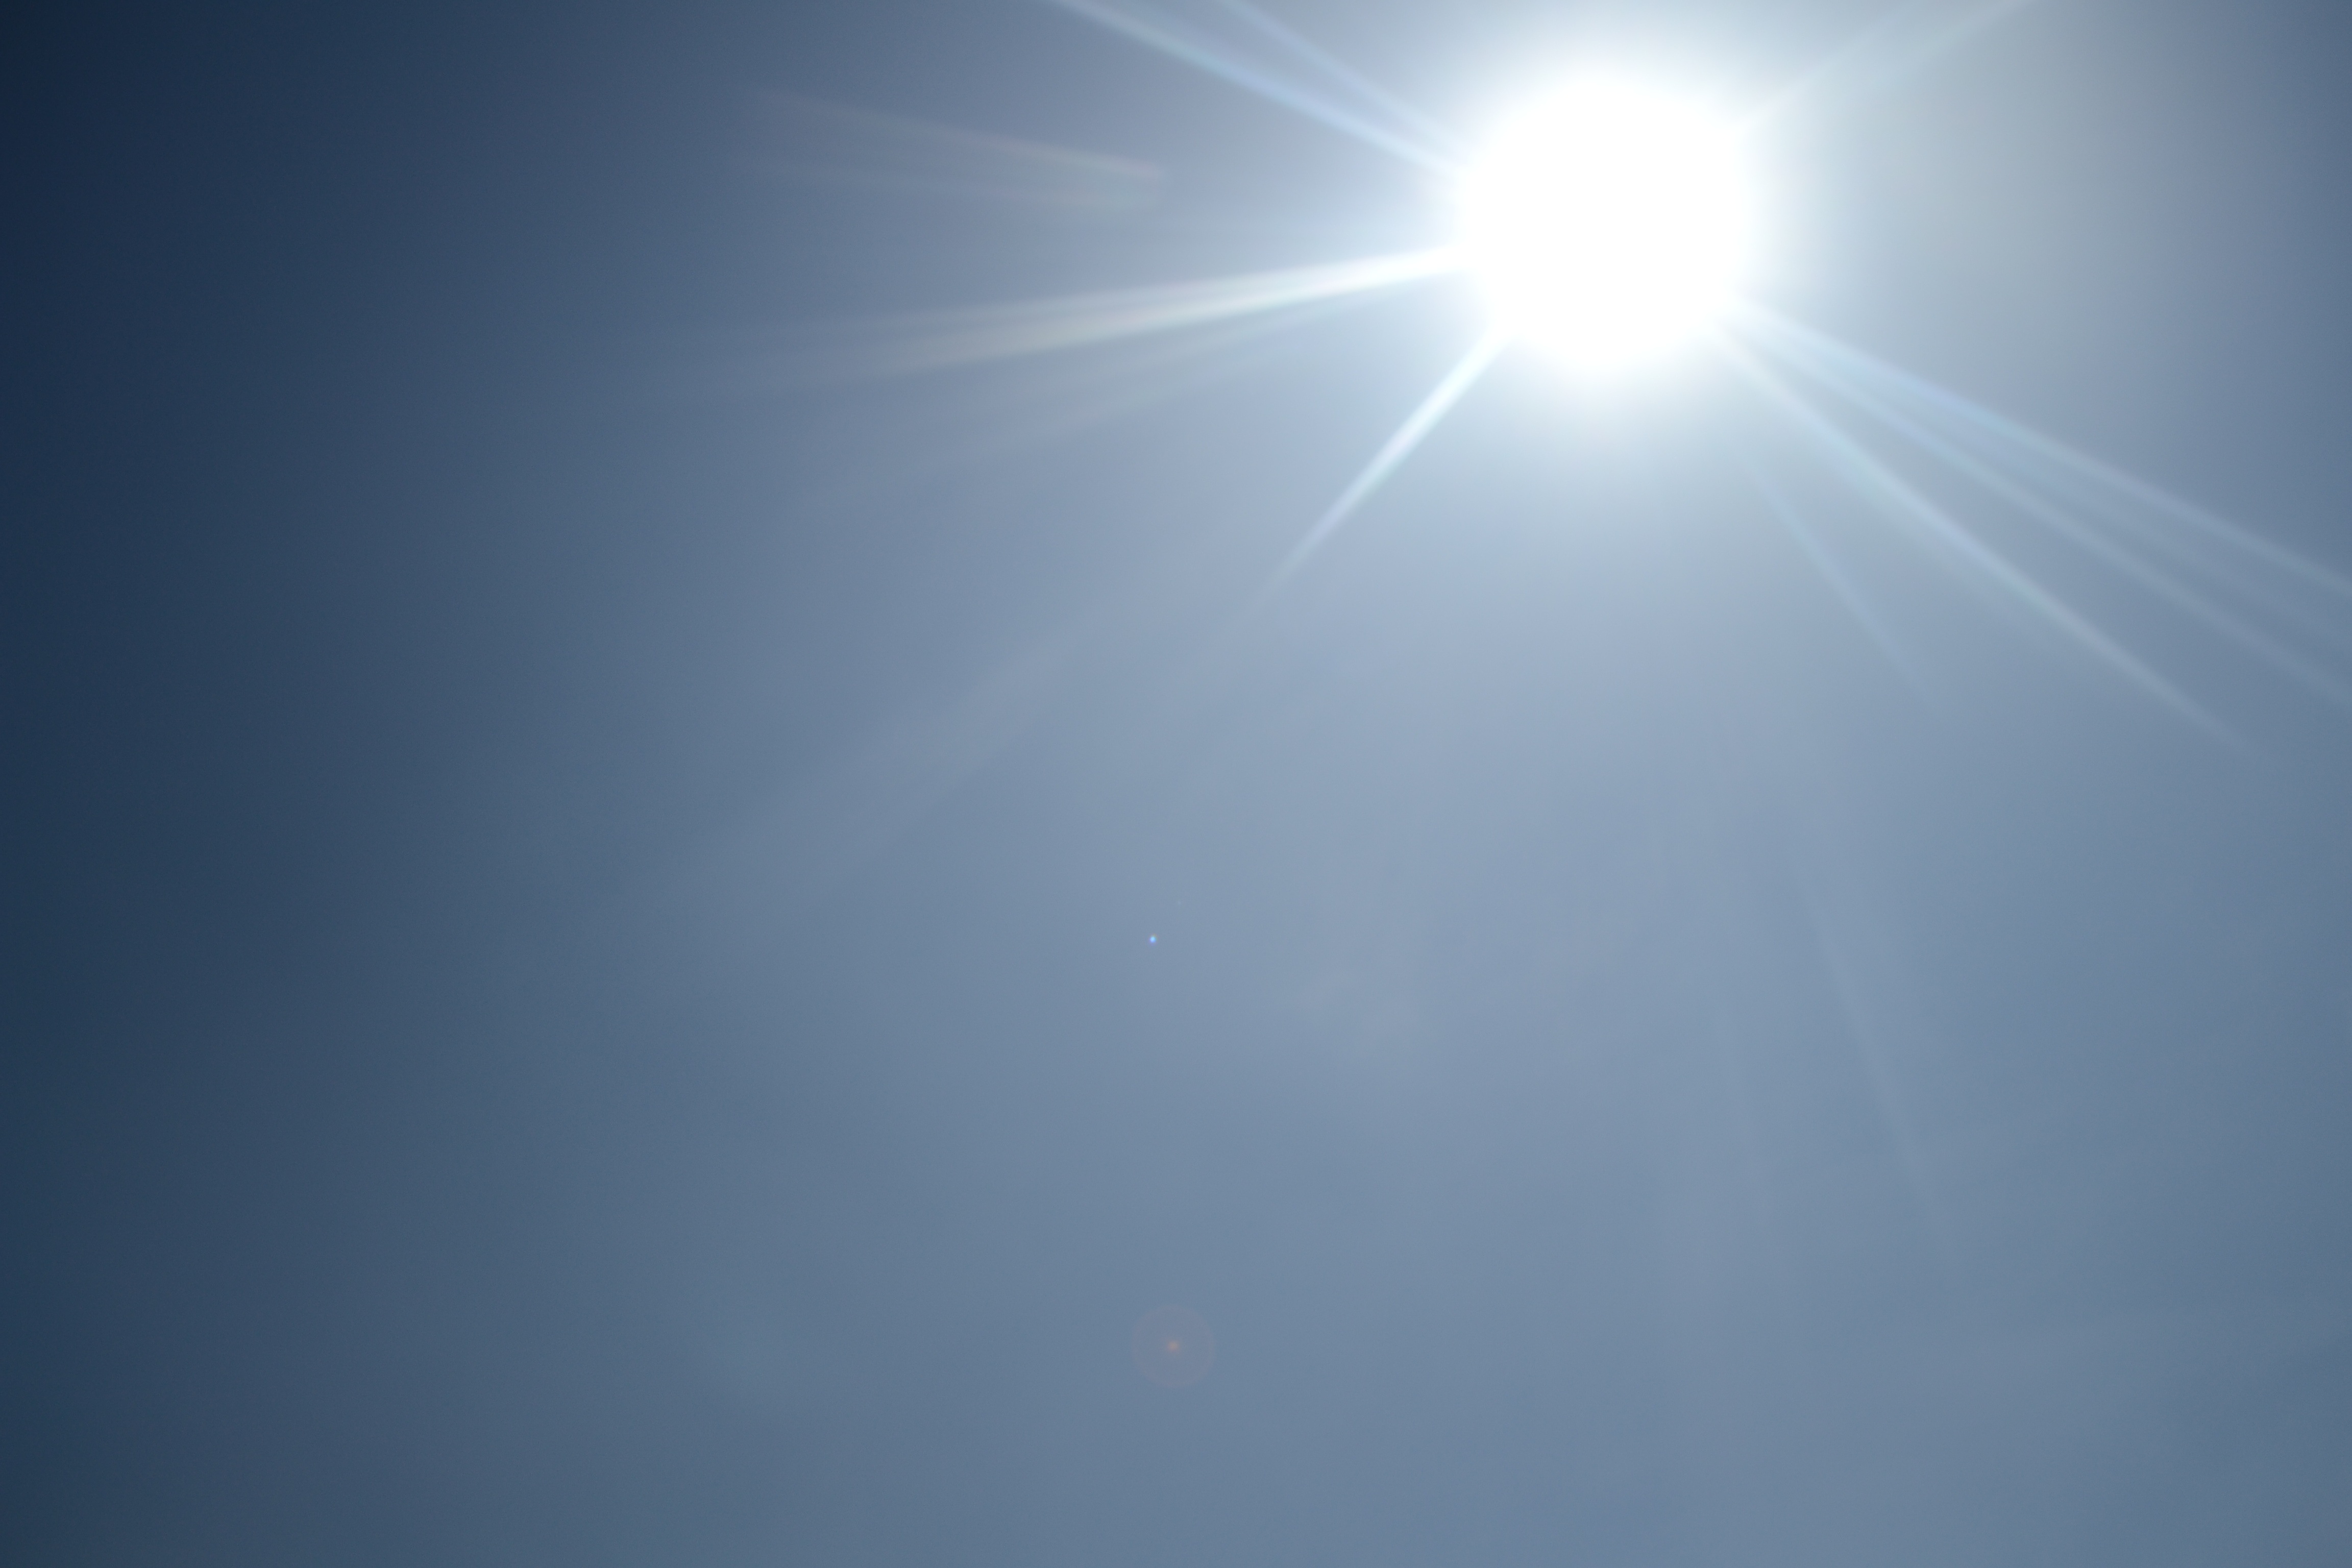
nature, light, cloud, sky, sunshine, sun, sunlight, atmosphere, line, circle, lens flare, shape, screenshot, astronomical object, atmosphere of earth, computer wallpaper